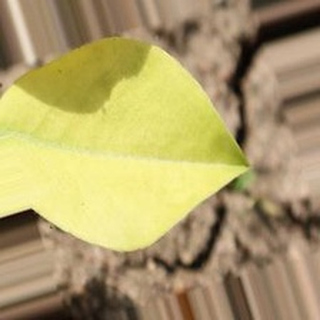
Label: groundnut_nutrition_deficiency